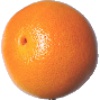
Label: pink_grapefruit